A Small Southern Enterprise

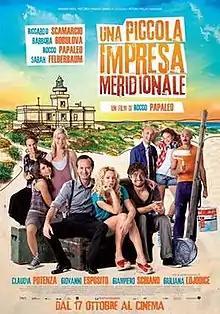
Theatrical release poster

A Small Southern Enterprise is a 2013 Italian comedy film written, directed and starred by Rocco Papaleo. For their performances Giuliana Lojodice e Claudia Potenza were nominated for best supporting actresses at the Nastro d'Argento Awards. The film also received a David di Donatello nomination for best original song ("Dove cadono i fulmini" by Erica Mou).